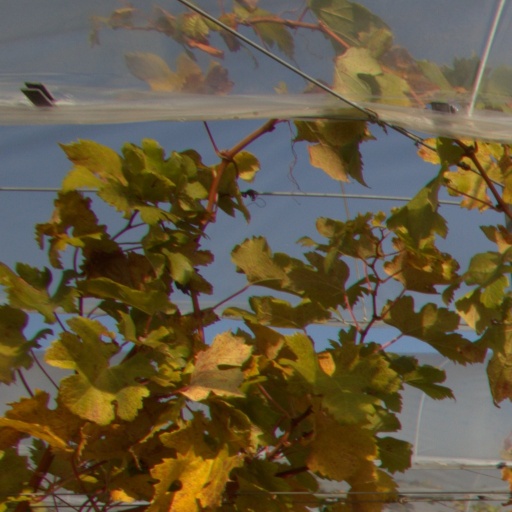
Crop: grape